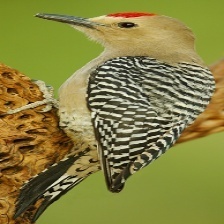
Species: GILA WOODPECKER
Scientific name: MELANERPES UROPYGIALIS